Suro of Geumgwan Gaya

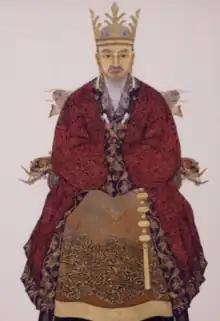
A modern take on King Suro's visage.

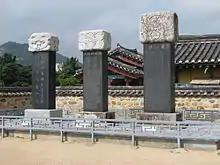
Tombstones at the Tomb of King Suro of Geumgwan Gaya in Gimhae, South Korea.

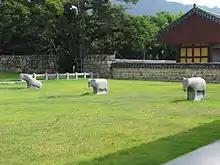
Sculptures at the Tomb of King Suro of Geumgwan Gaya in Gimhae, South Korea.

Suro, posthumous name Sureung (died 199), commonly called Kim Suro, was the legendary founder and Hero King of Geumgwan Gaya (43–532), in southeastern Korea.